Subwoofer

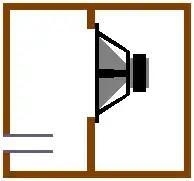
Compound or 4th-order band-pass enclosure

The end-fire subwoofer method, also called "forward steered arrays", places subwoofer drivers co-axially in one or more rows, using destructive interference to reduce emissions to the sides and rear. This can be done with separate subwoofer enclosures positioned front to back with a spacing between them of one-quarter wavelength of the target frequency, the frequency that is least wanted on stage or most desired in the audience. Each row is delayed beyond the first row by an amount related to the speed of sound in air; the delay is typically a few milliseconds. The arrival time of sound energy from all the subwoofers is near-simultaneous from the audience's perspective, but is canceled out to a large degree behind the subwoofers because of offset sound wave arrival times. Directionality of the target frequency can achieve as much as 25 dB rear attenuation, and the forward sound is coherently summed in line with the subwoofers. The positional technique of end-fire subwoofers came into widespread use in European live concert sound in 2006.